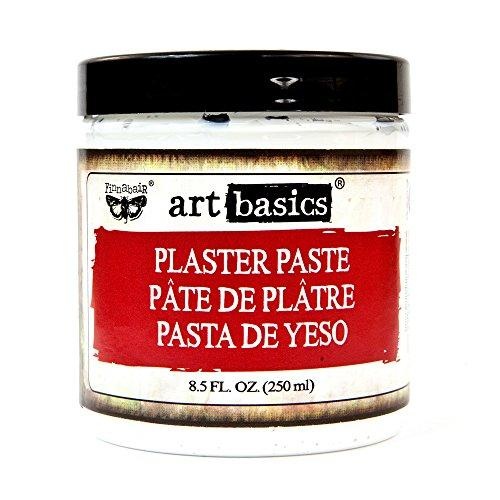
Prima Marketing Art Basic Heavy Sandable Paste (250 ml)
#DESCRIPTION_TAB# Perfect for creating natural looking texture and adding dimension, great for collage, home-decor and more! This package contains 8.5oz of sandable paste. Non-toxic. Conforms to ASTM D 4236. Imported.
Brand: Prima Marketing
Category: Arts & Entertainment > Hobbies & Creative Arts > Arts & Crafts > Art & Crafting Materials > Crafting Adhesives & Magnets